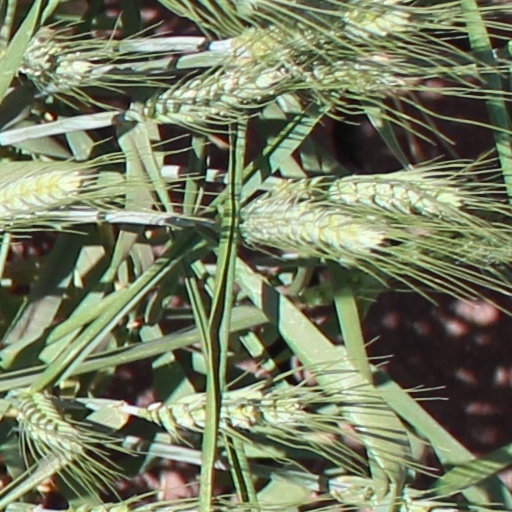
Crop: wheat